Cheers of the Crowd

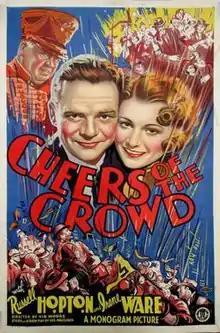

Cheers of the Crowd is a 1935 American drama film directed by Vin Moore and starring Russell Hopton, Irene Ware and Harry Holman.